Heraclius (son of Constans II)

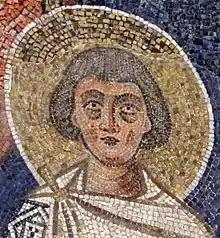
Heraclius, mosaic in basilica of Sant'Apollinare in Classe, Ravenna.

Heraclius was Byzantine co-emperor from 659 to 681. He was the son of Emperor Constans II and Fausta, who was elevated in 659, before his father departed for Italy. After the death of Constans, Heraclius' brother Constantine IV ascended the throne as senior emperor. Constantine attempted to have both Heraclius and Tiberius removed as co-emperors. However, this sparked a popular revolt in 681. Constantine ended the revolt by promising to accede to the demands of the rebels, sending them home, but bringing their leaders into Constantinople. Once there, Constantine had them executed, then imprisoned Tiberius and Heraclius and had their noses slit, after which point they disappear from history.